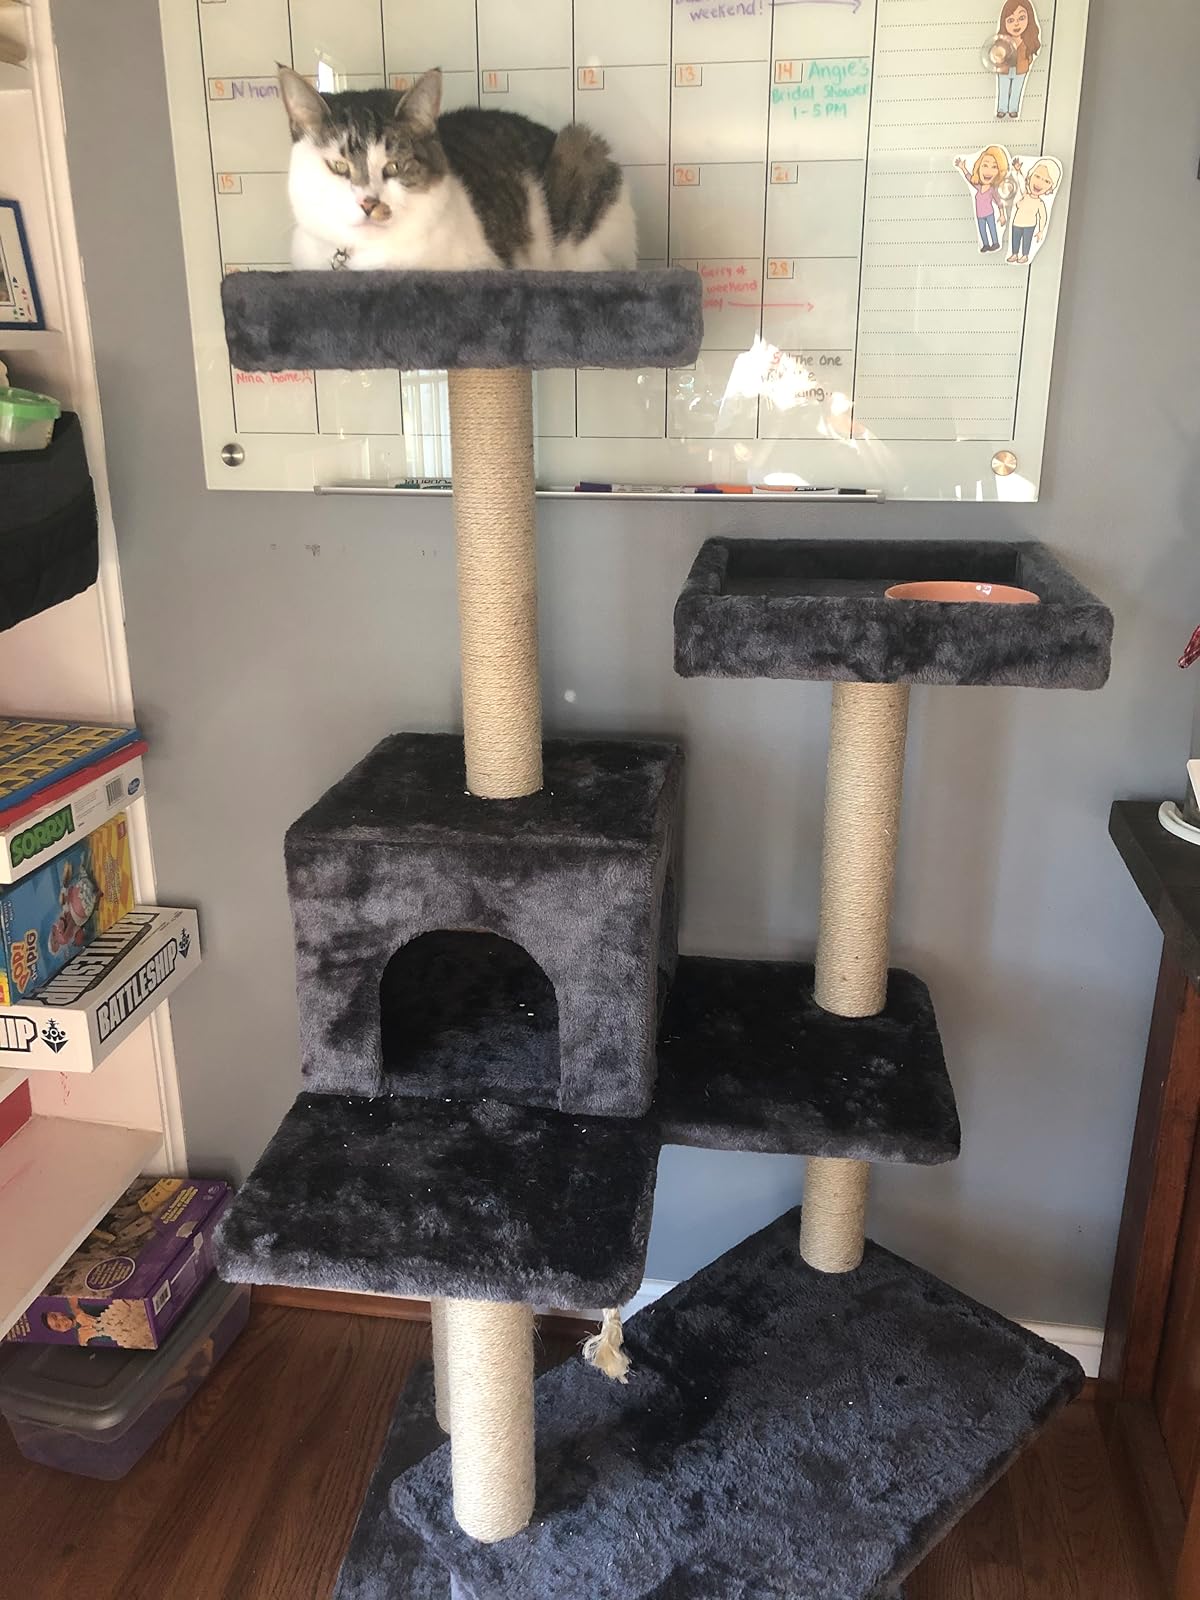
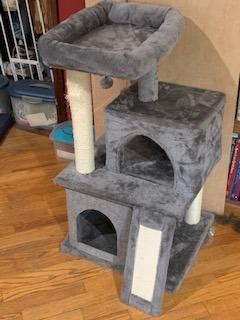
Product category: items_cat tree
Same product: no